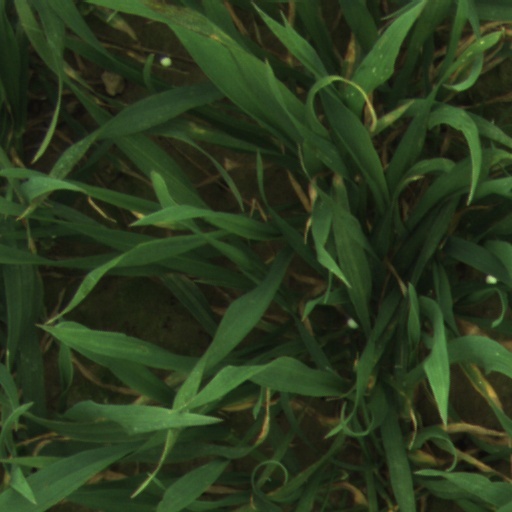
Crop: wheat